Westphal balance

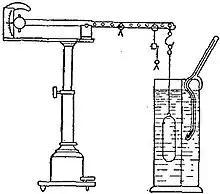
Westphal balance

A Westphal balance (also known as a Mohr balance) is a scientific instrument used to measure the density of liquids.